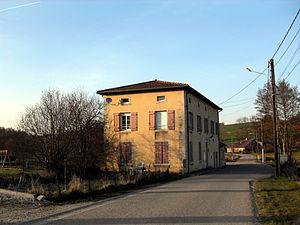
La mairie des Ableuvenettes
Les Ableuvenettes est une commune française située dans le département des Vosges en région Grand Est.